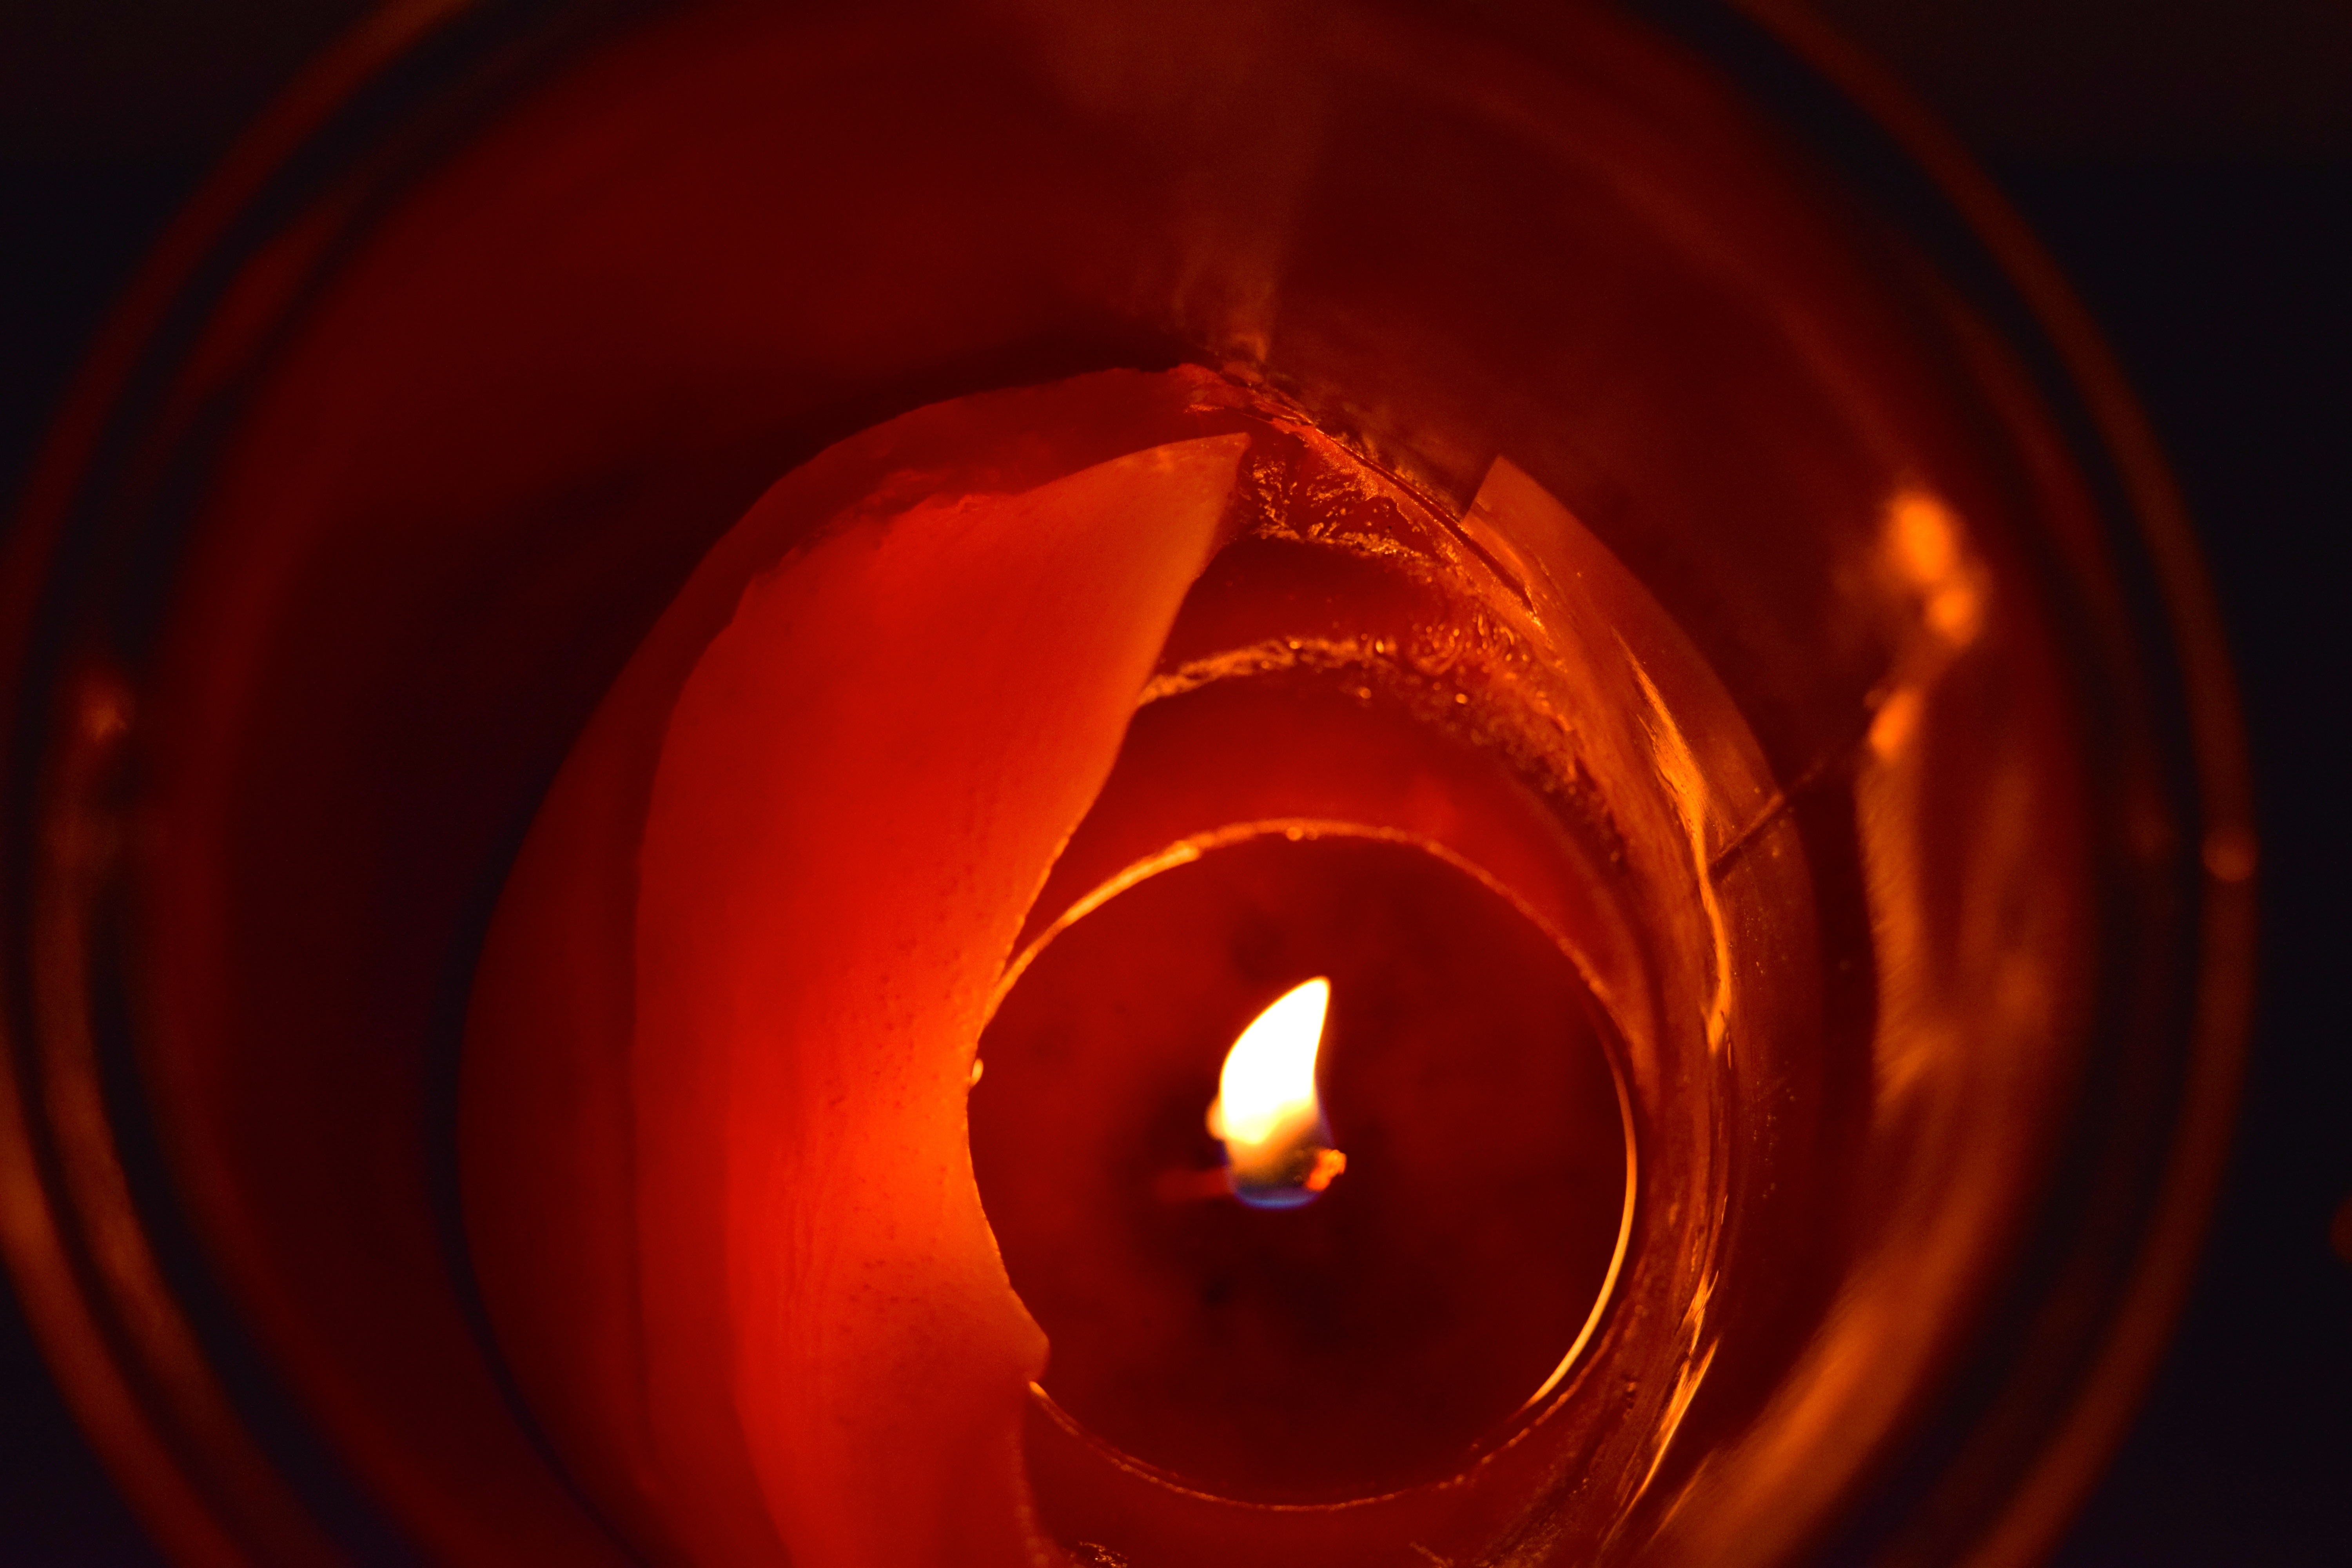
light, sunlight, flower, red, color, flame, darkness, lighting, circle, close up, macro photography, computer wallpaper